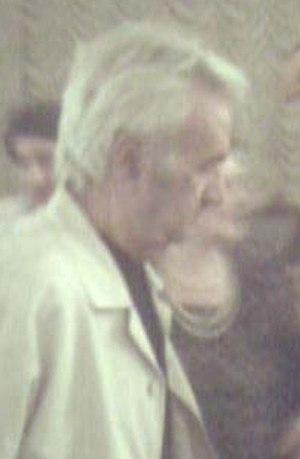
10 janvier : Le Tricorne de Manuel de Falla, première représentation française, par les Ballets russes à l'Opéra de Paris sous la direction d'Ernest Ansermet.